Isabeau of Bavaria

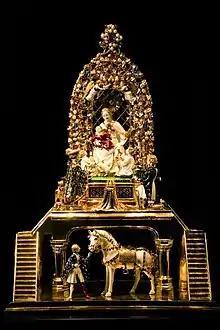
The "Goldenes Rössl" ("Little Golden Horse Shrine") given to Charles VI by Isabeau of Bavaria in 1404

Like many of the Valois, Isabeau was an appreciative art collector. She loved jewels and was responsible for the commissions of particularly lavish pieces of "ronde-bosse" — a newly developed technique of making enamel-covered gold pieces. Documentation suggests she commissioned several fine pieces of "tableaux d'or" from Parisian goldsmiths.